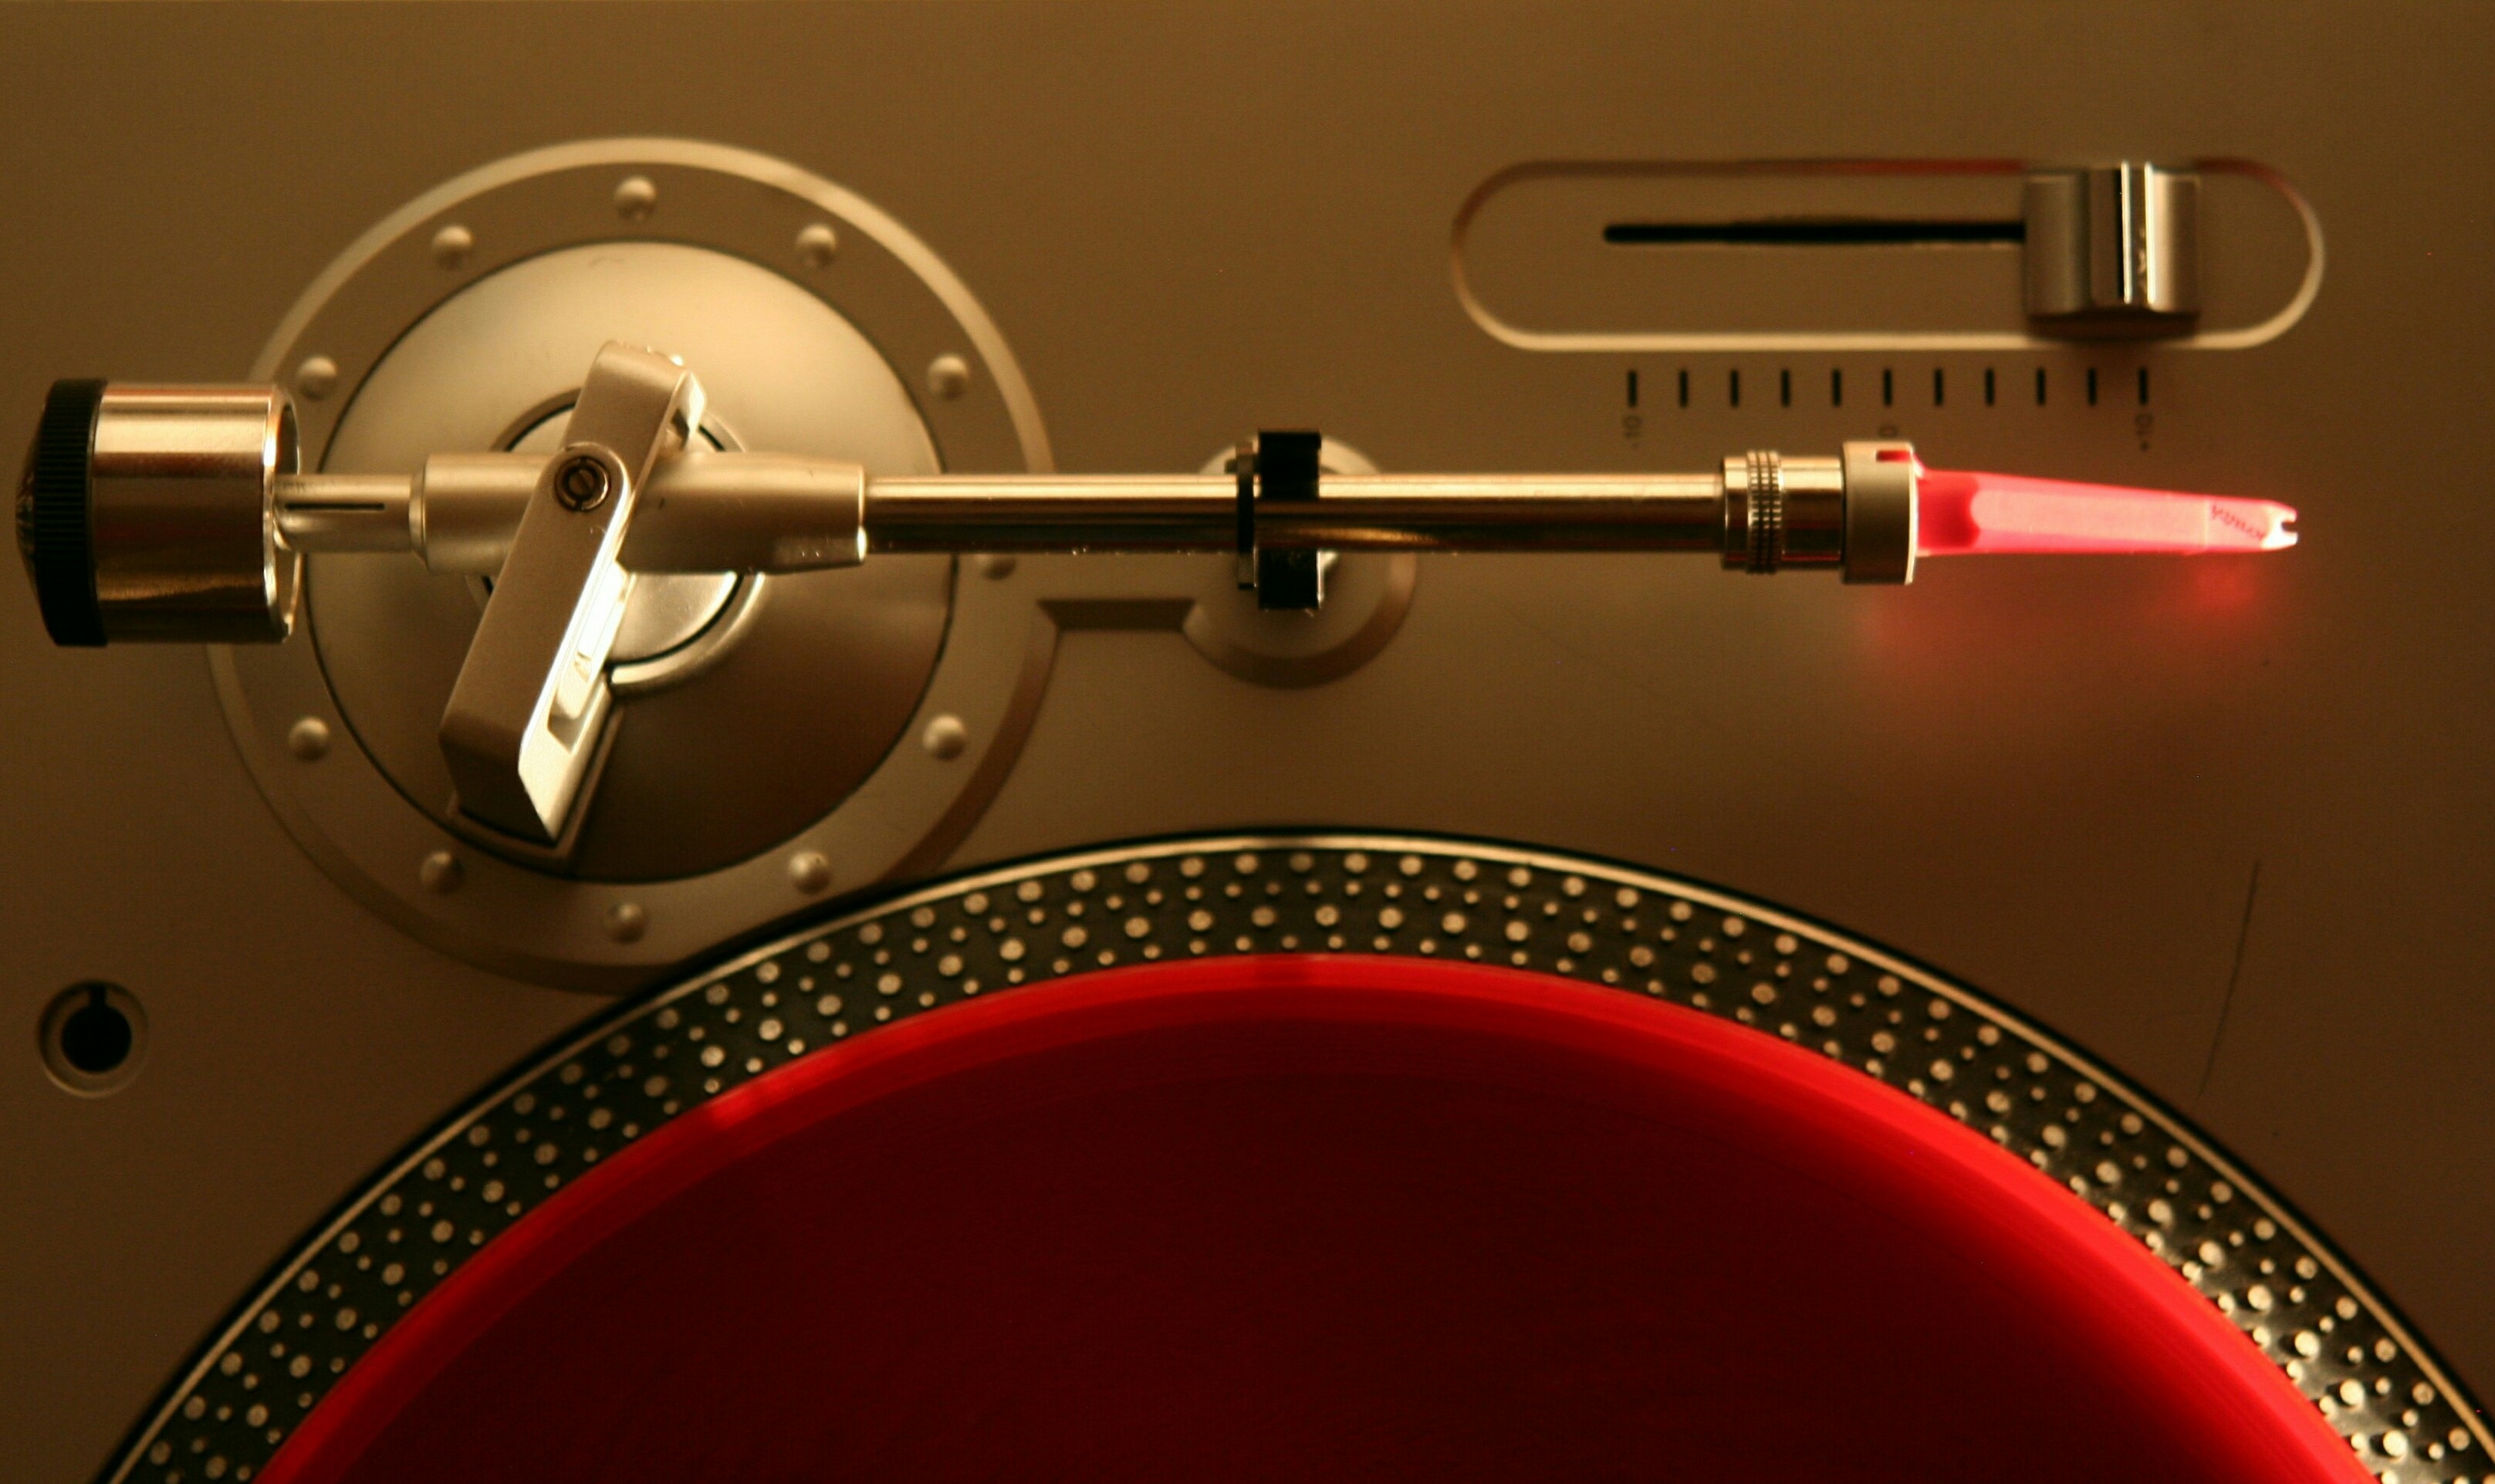
music, needle, vinyl, turntable, wheel, guitar, red, scale, arm, drum, circle, note, dj, silver, sound, system, event, the path, motherboard, vibration, string instrument, the rhythm, plucked string instruments, skretch